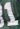
Number: 1